Biała Podlaska

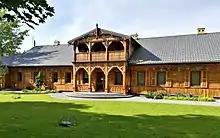
Kindergarten

The city is a major transport hub: national road 2, which is also the european route E30, two voivodeship roads (DW811, DW812) and national railway line 2, pass through the town.